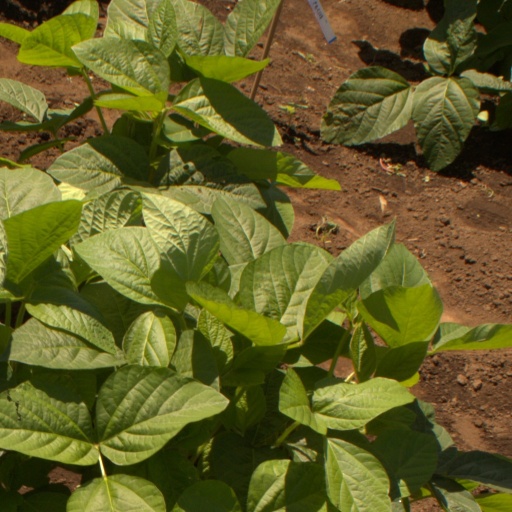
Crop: soybean